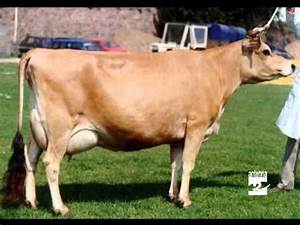
Label: cow